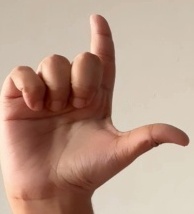
ASL sign: L